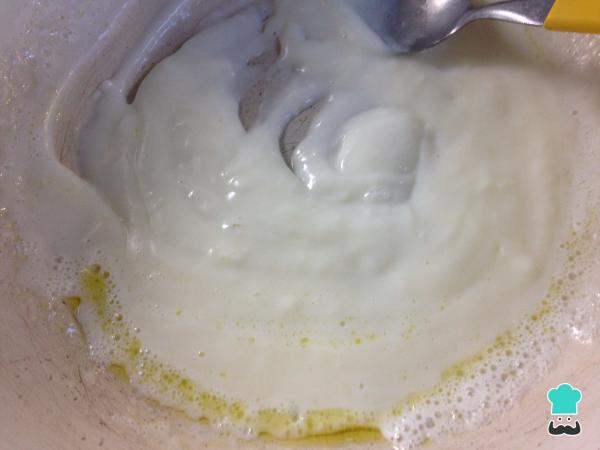
Prepara la bechamel vegana. Para ello, en una sartén calienta un chorrito de aceite de oliva virgen extra y añade la harina de maíz. Remueve bien y, a continuación, vierte la leche de almendras. Ve removiendo mientras cueces la salsa a fuego medio para que espese. Si es necesario, agrega más maicena.